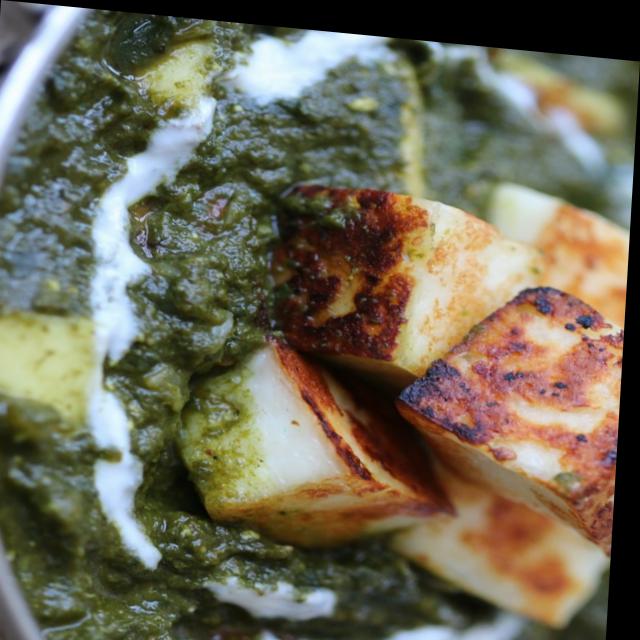
Dish: palak_paneer